Saturn's Children (Duncan and Hobson book)

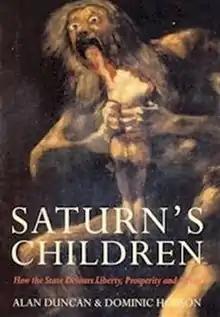
Front cover of the hardback edition, depicting "Saturn Devouring His Son"

Saturn’s Children: How the State Devours Liberty, Prosperity and Virtue is a political science book by Alan Duncan and Dominic Hobson. Its main thesis is that states (in particular, the United Kingdom, on which the book concentrates) expropriate private property, eliminate personal liberties, and undermine the material well-being of the people.